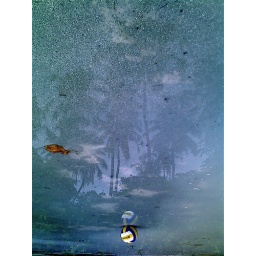
It was a rainy day and the ball got stucked in water